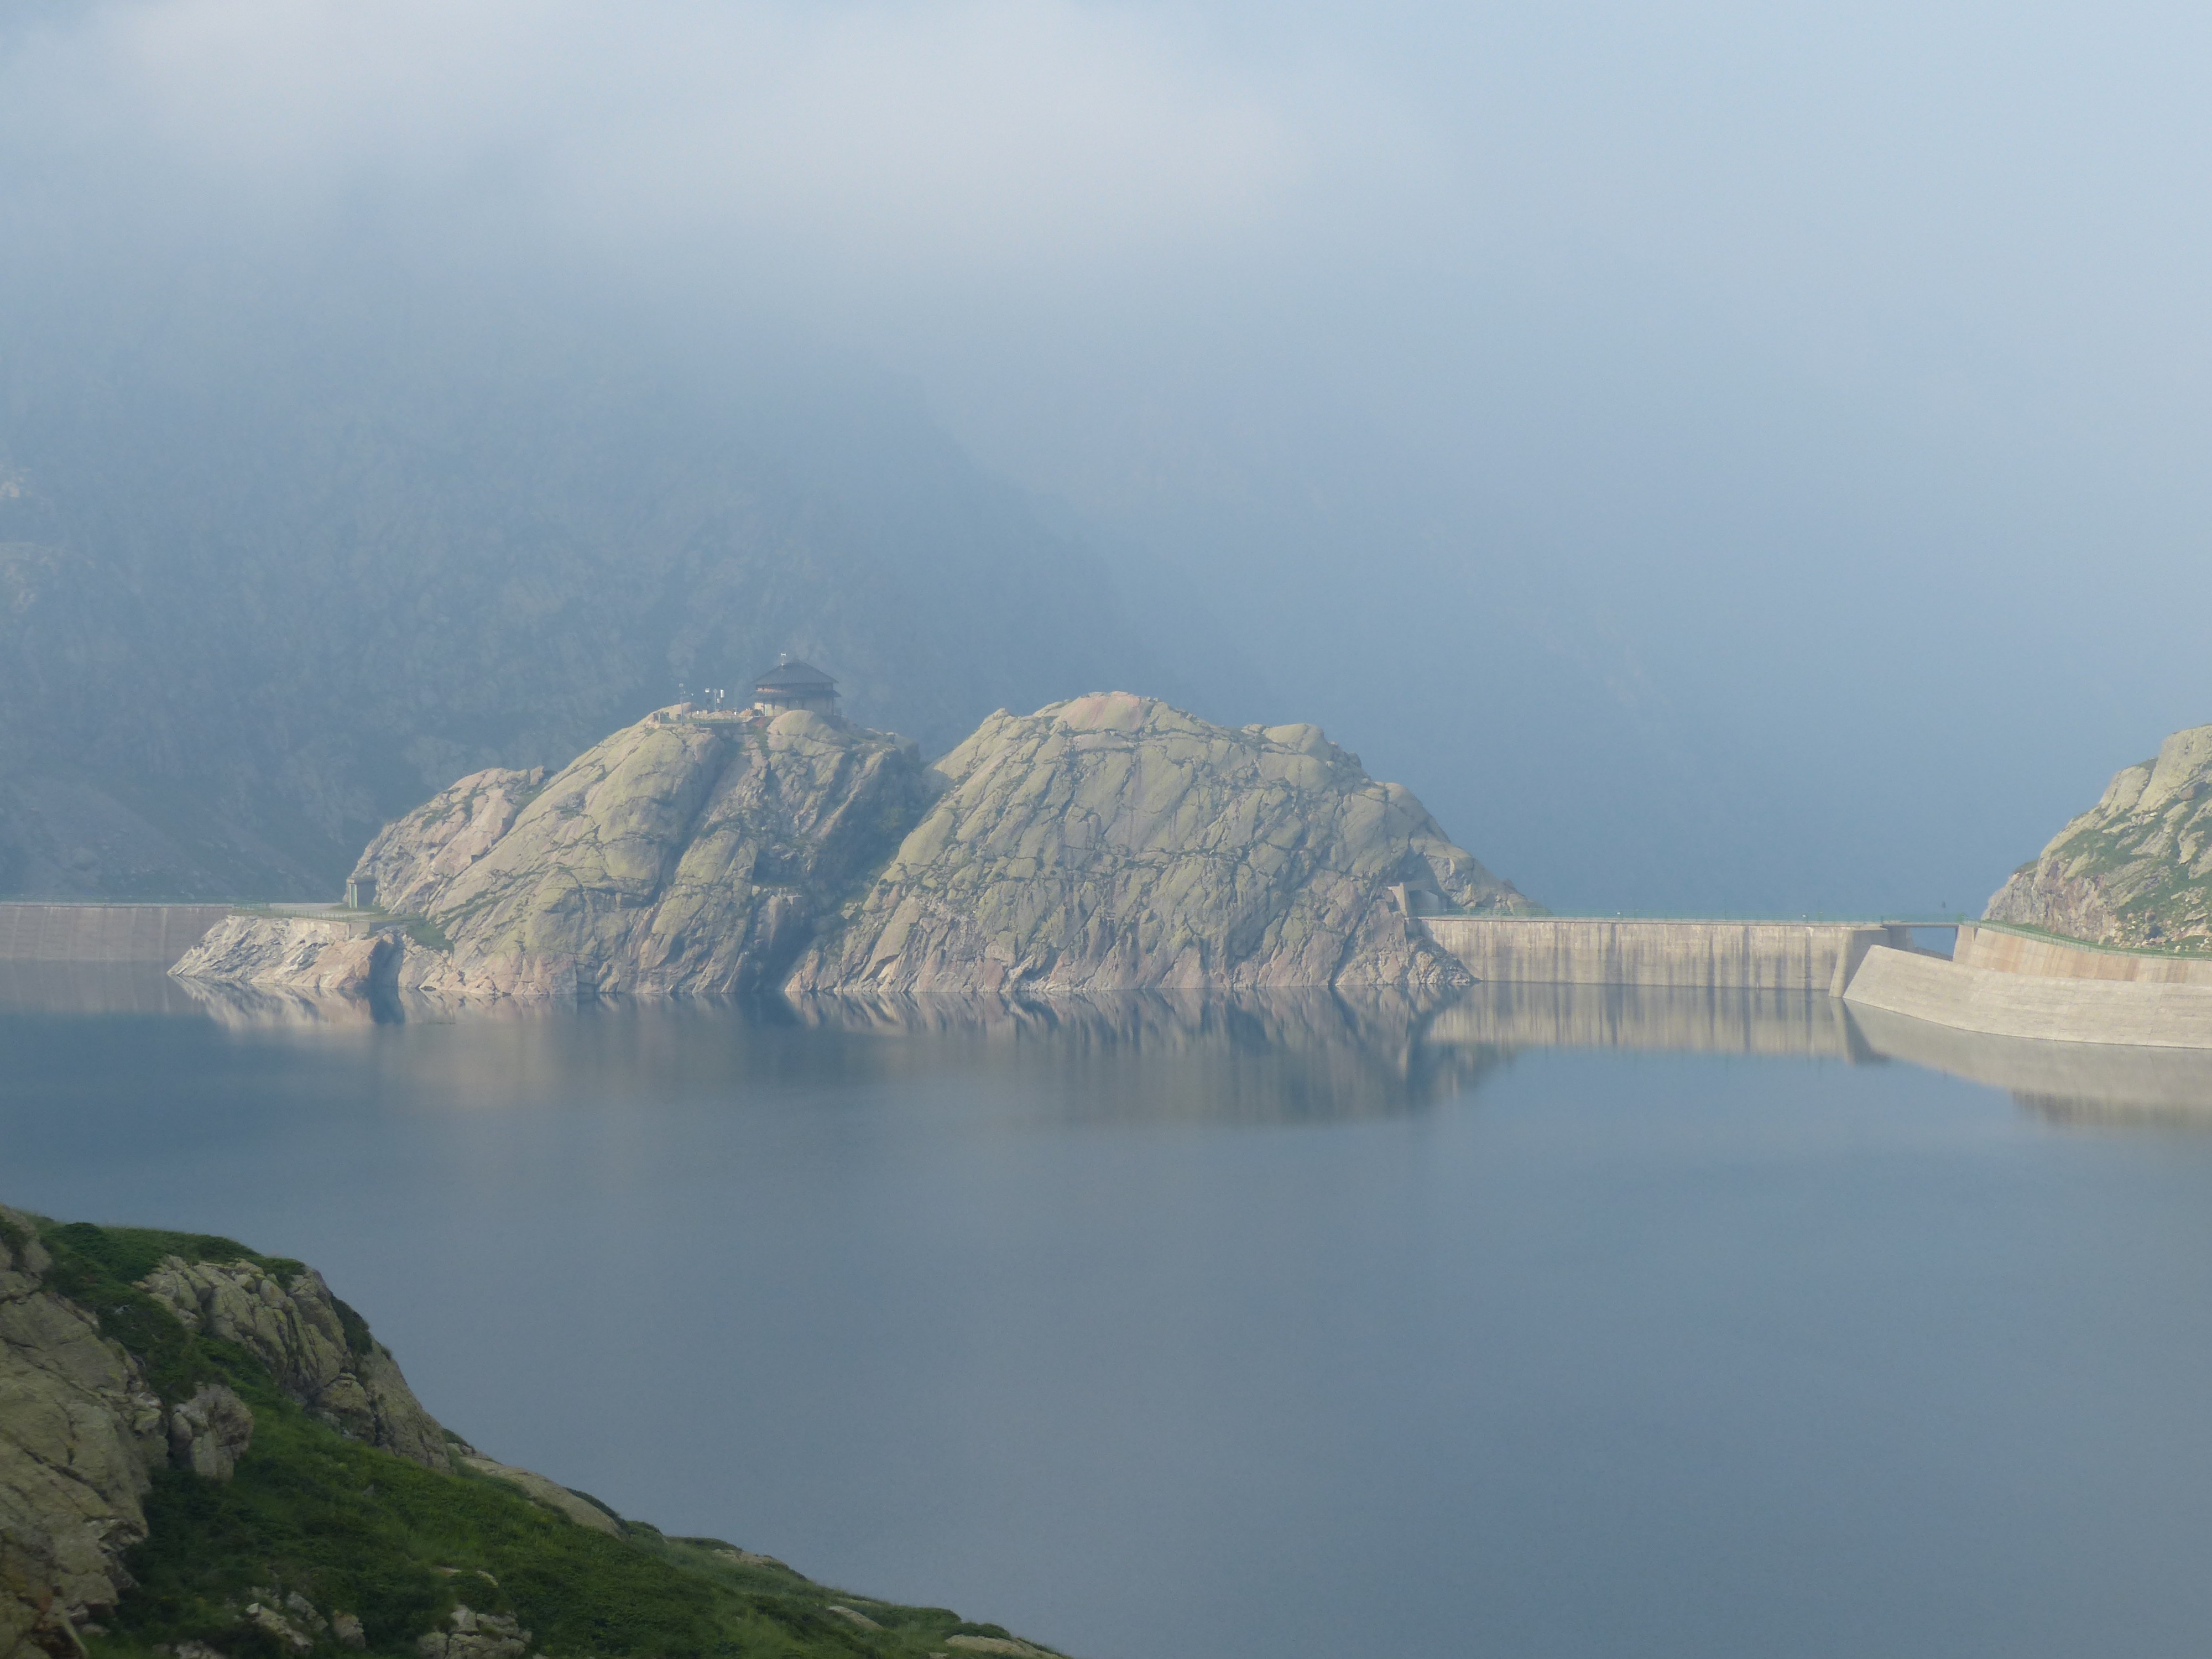
landscape, sea, coast, water, mountain, cold, cloud, morning, hill, lake, mountain range, cliff, clear, reflection, bay, fjord, reservoir, terrain, body of water, energy, mountains, loch, crater lake, water power, energy generation, atmospheric phenomenon, mountainous landforms